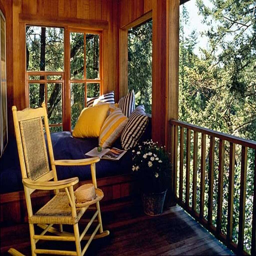
person amid the outdoors is offered in this sleeping porch by architect .